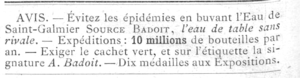
Pub pour les eaux de la Source Badoit.
Badoit est une marque d'eau minérale naturellement gazeuse appartenant à la société des Eaux Minérales d'Evian filiale de Danone.